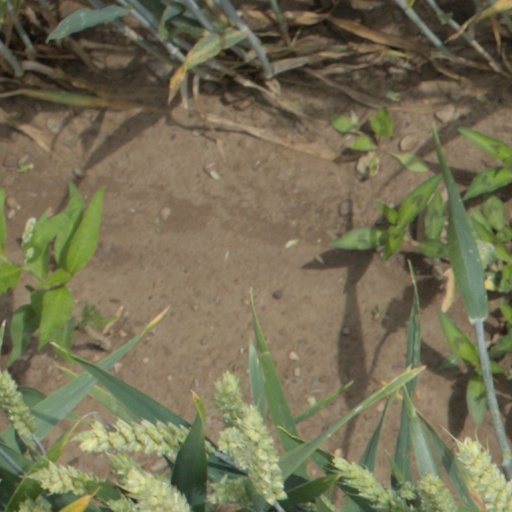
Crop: wheat